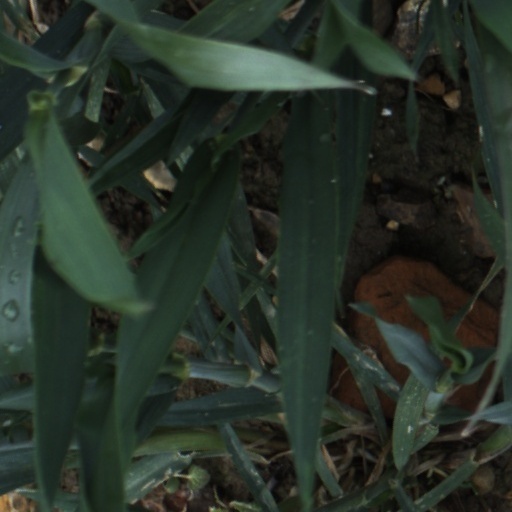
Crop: wheat